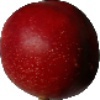
Label: nectarine